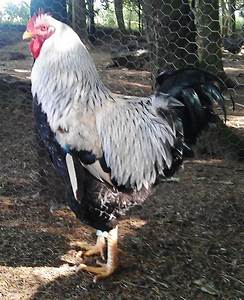
Label: chicken